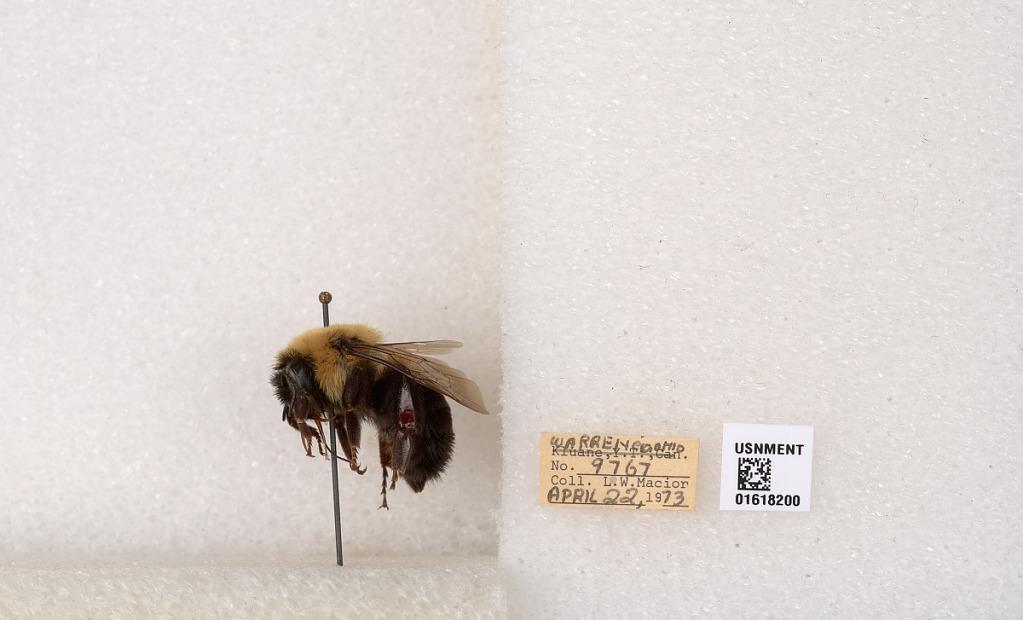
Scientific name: Bombus impatiens Cresson
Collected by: L. Macior
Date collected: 1973-4-22
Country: United States
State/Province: Ohio
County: Warren
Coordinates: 39.4276, -84.1668